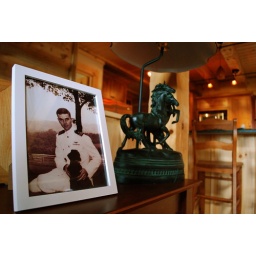
Pictures and horse lamp in the living room, looking into the kitchen.